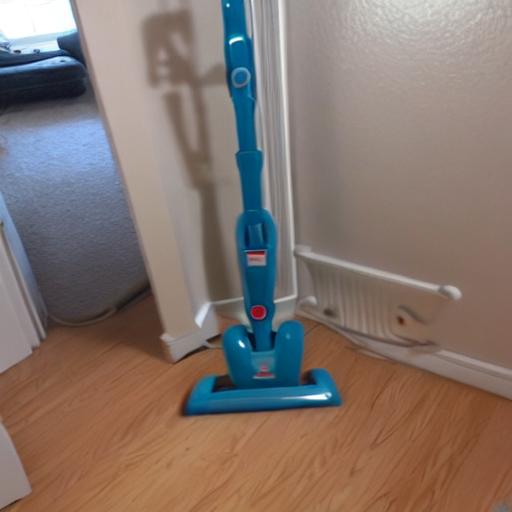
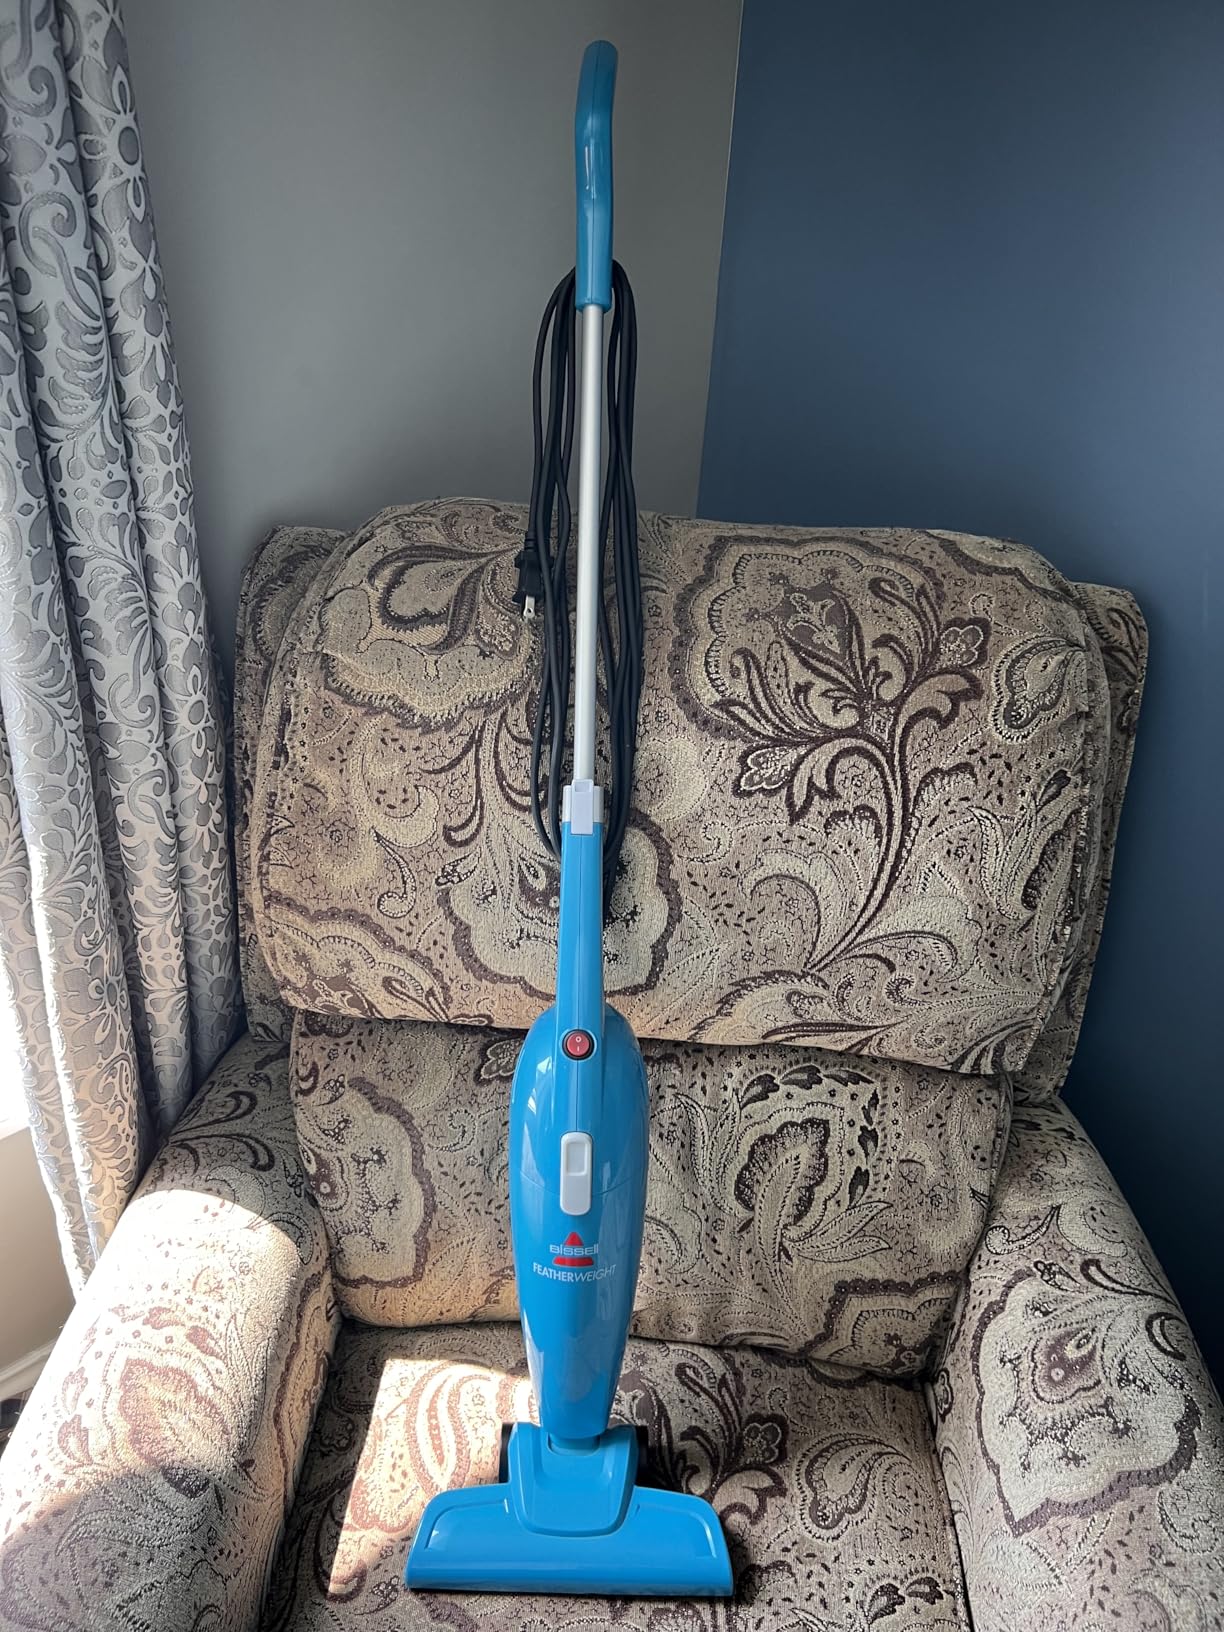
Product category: items_vacuum
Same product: no